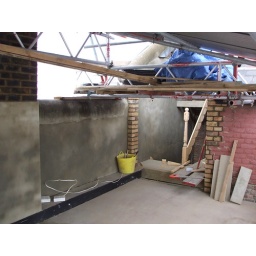
Roof terrace ... wall rendered and view back in to the house